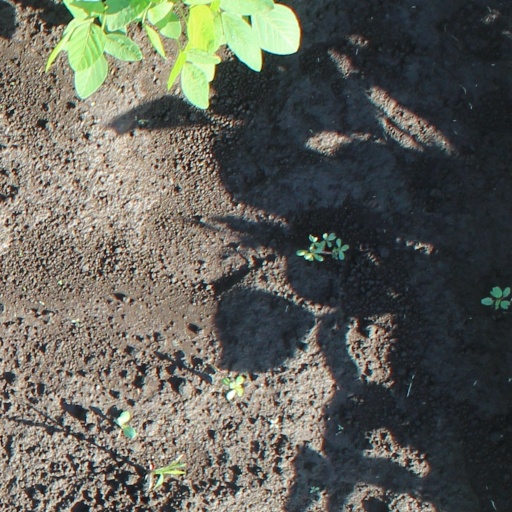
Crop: soybean